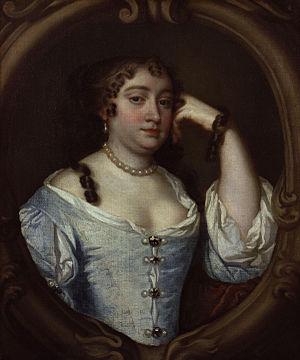
Lady Anne Hyde, duchesse d'York, fut la première femme de Jacques, duc d'York, futur roi d'Angleterre et d'Écosse sous le nom de Jacques II, et la mère de deux reines : Marie II d'Angleterre et Anne de Grande-Bretagne.